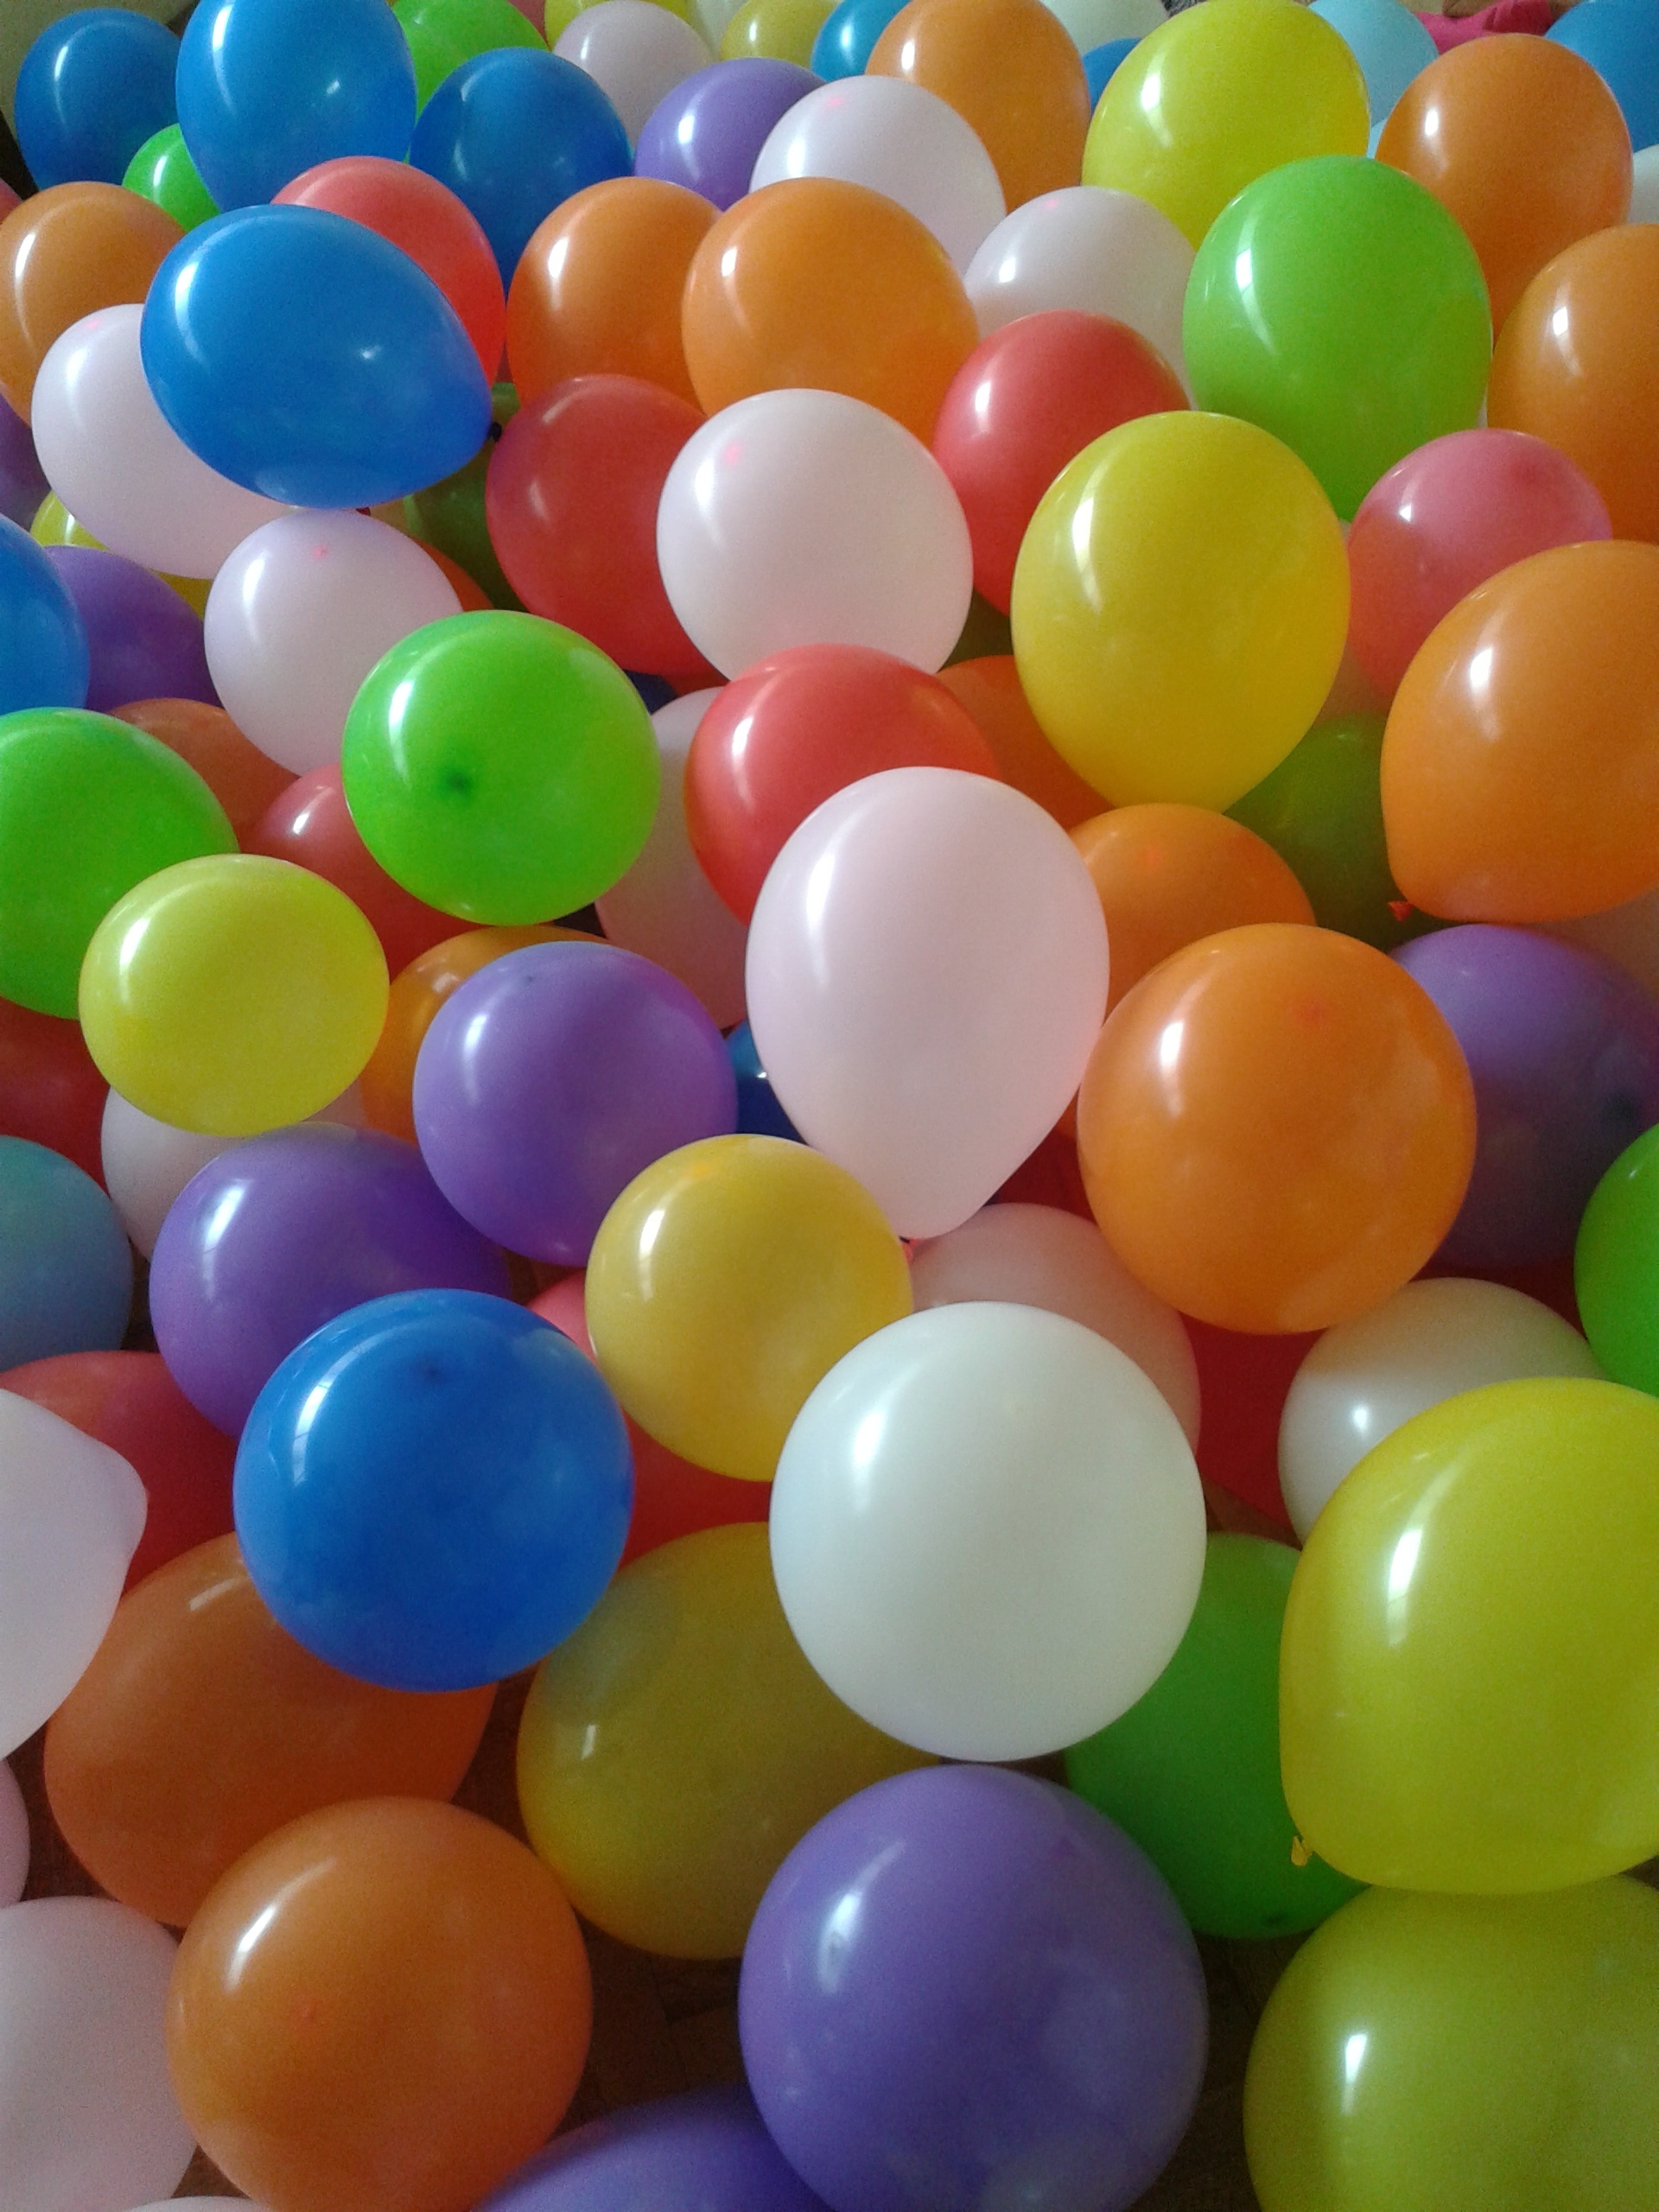
balloon, celebration, decoration, color, colorful, toy, festive, fun, party